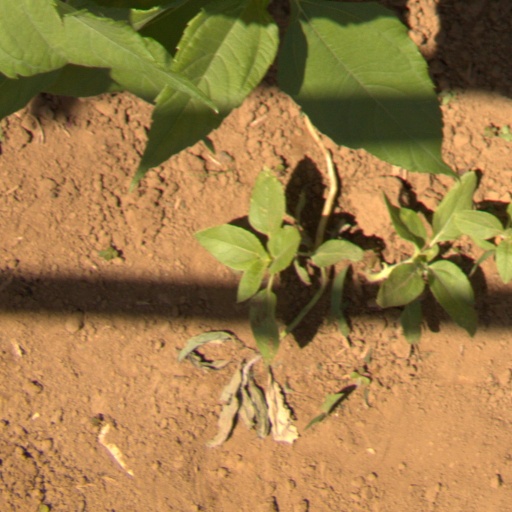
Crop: Jerusalem artichoke